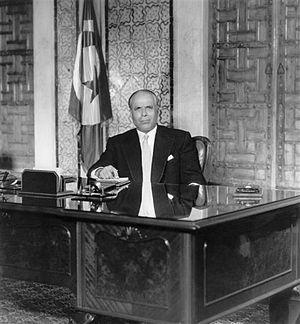
Le Père de la Nation désigne une personnalité ayant joué un rôle primordial dans la fondation de son pays ou dans la mise en place du régime politique de son pays. On le désigne parfois sous le nom de Père de la Patrie ou Père fondateur.